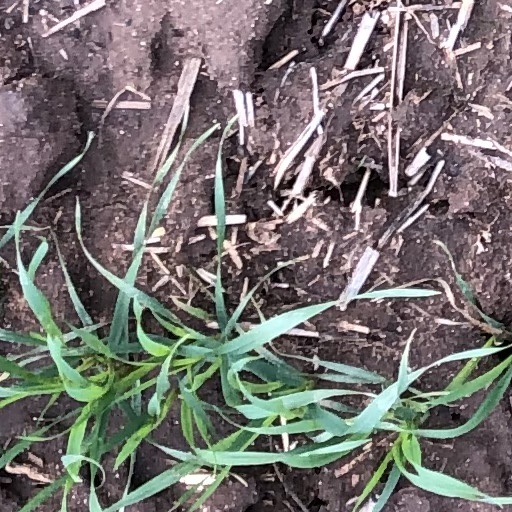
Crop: wheat